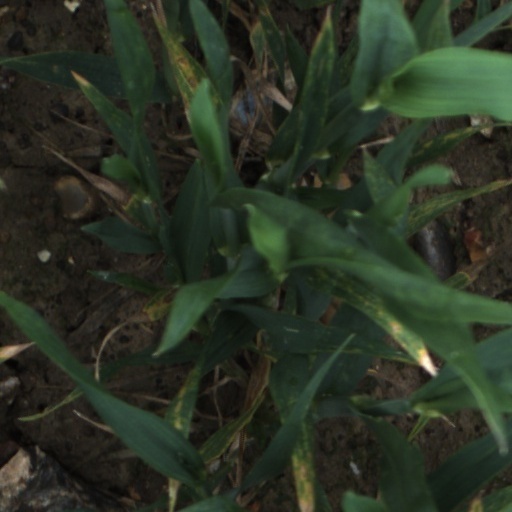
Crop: wheat